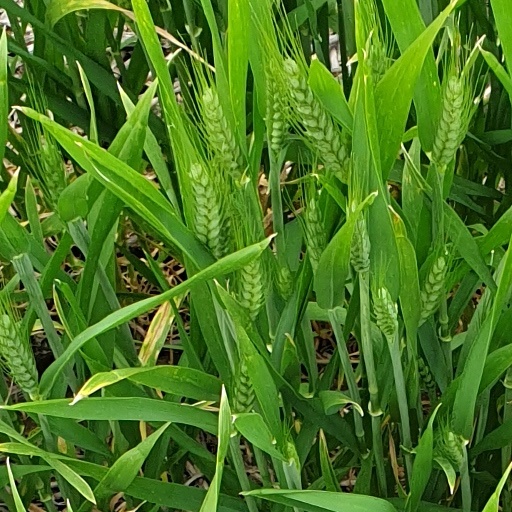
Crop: wheat